Dickinson House (Alloway, New Jersey)

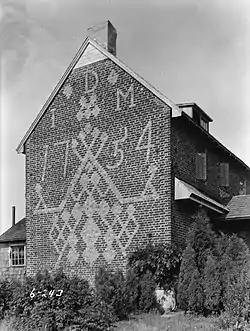
HABS photo from 1936

Dickinson House is located on Brickyard Road in Alloway Township of Salem County, New Jersey, United States. The house was built in 1754 and was documented by the Historic American Buildings Survey (HABS) in 1939. The house was added to the National Register of Historic Places on February 20, 1975, for its significance in architecture.